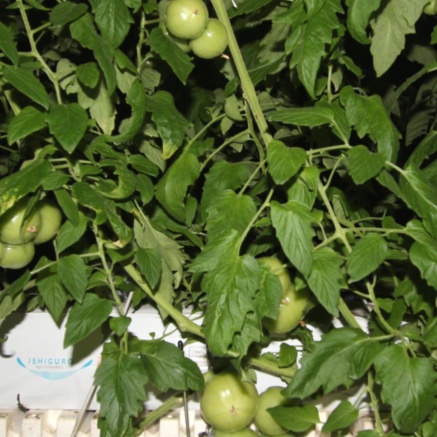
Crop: tomato